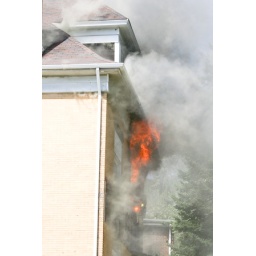
a house fire started from a emptied ashtray into a wastebasket.....no one hurt......2 dogs in the basement rescued